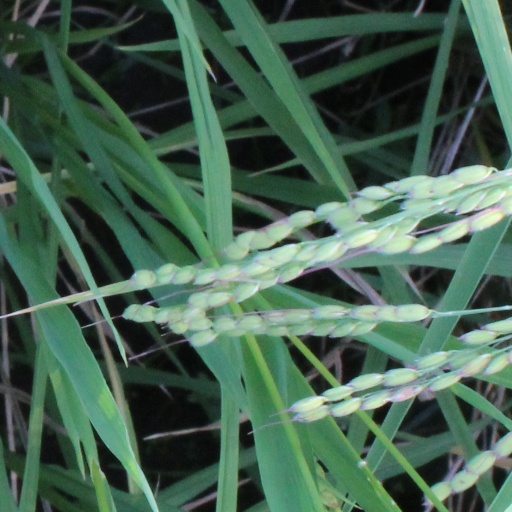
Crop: rice